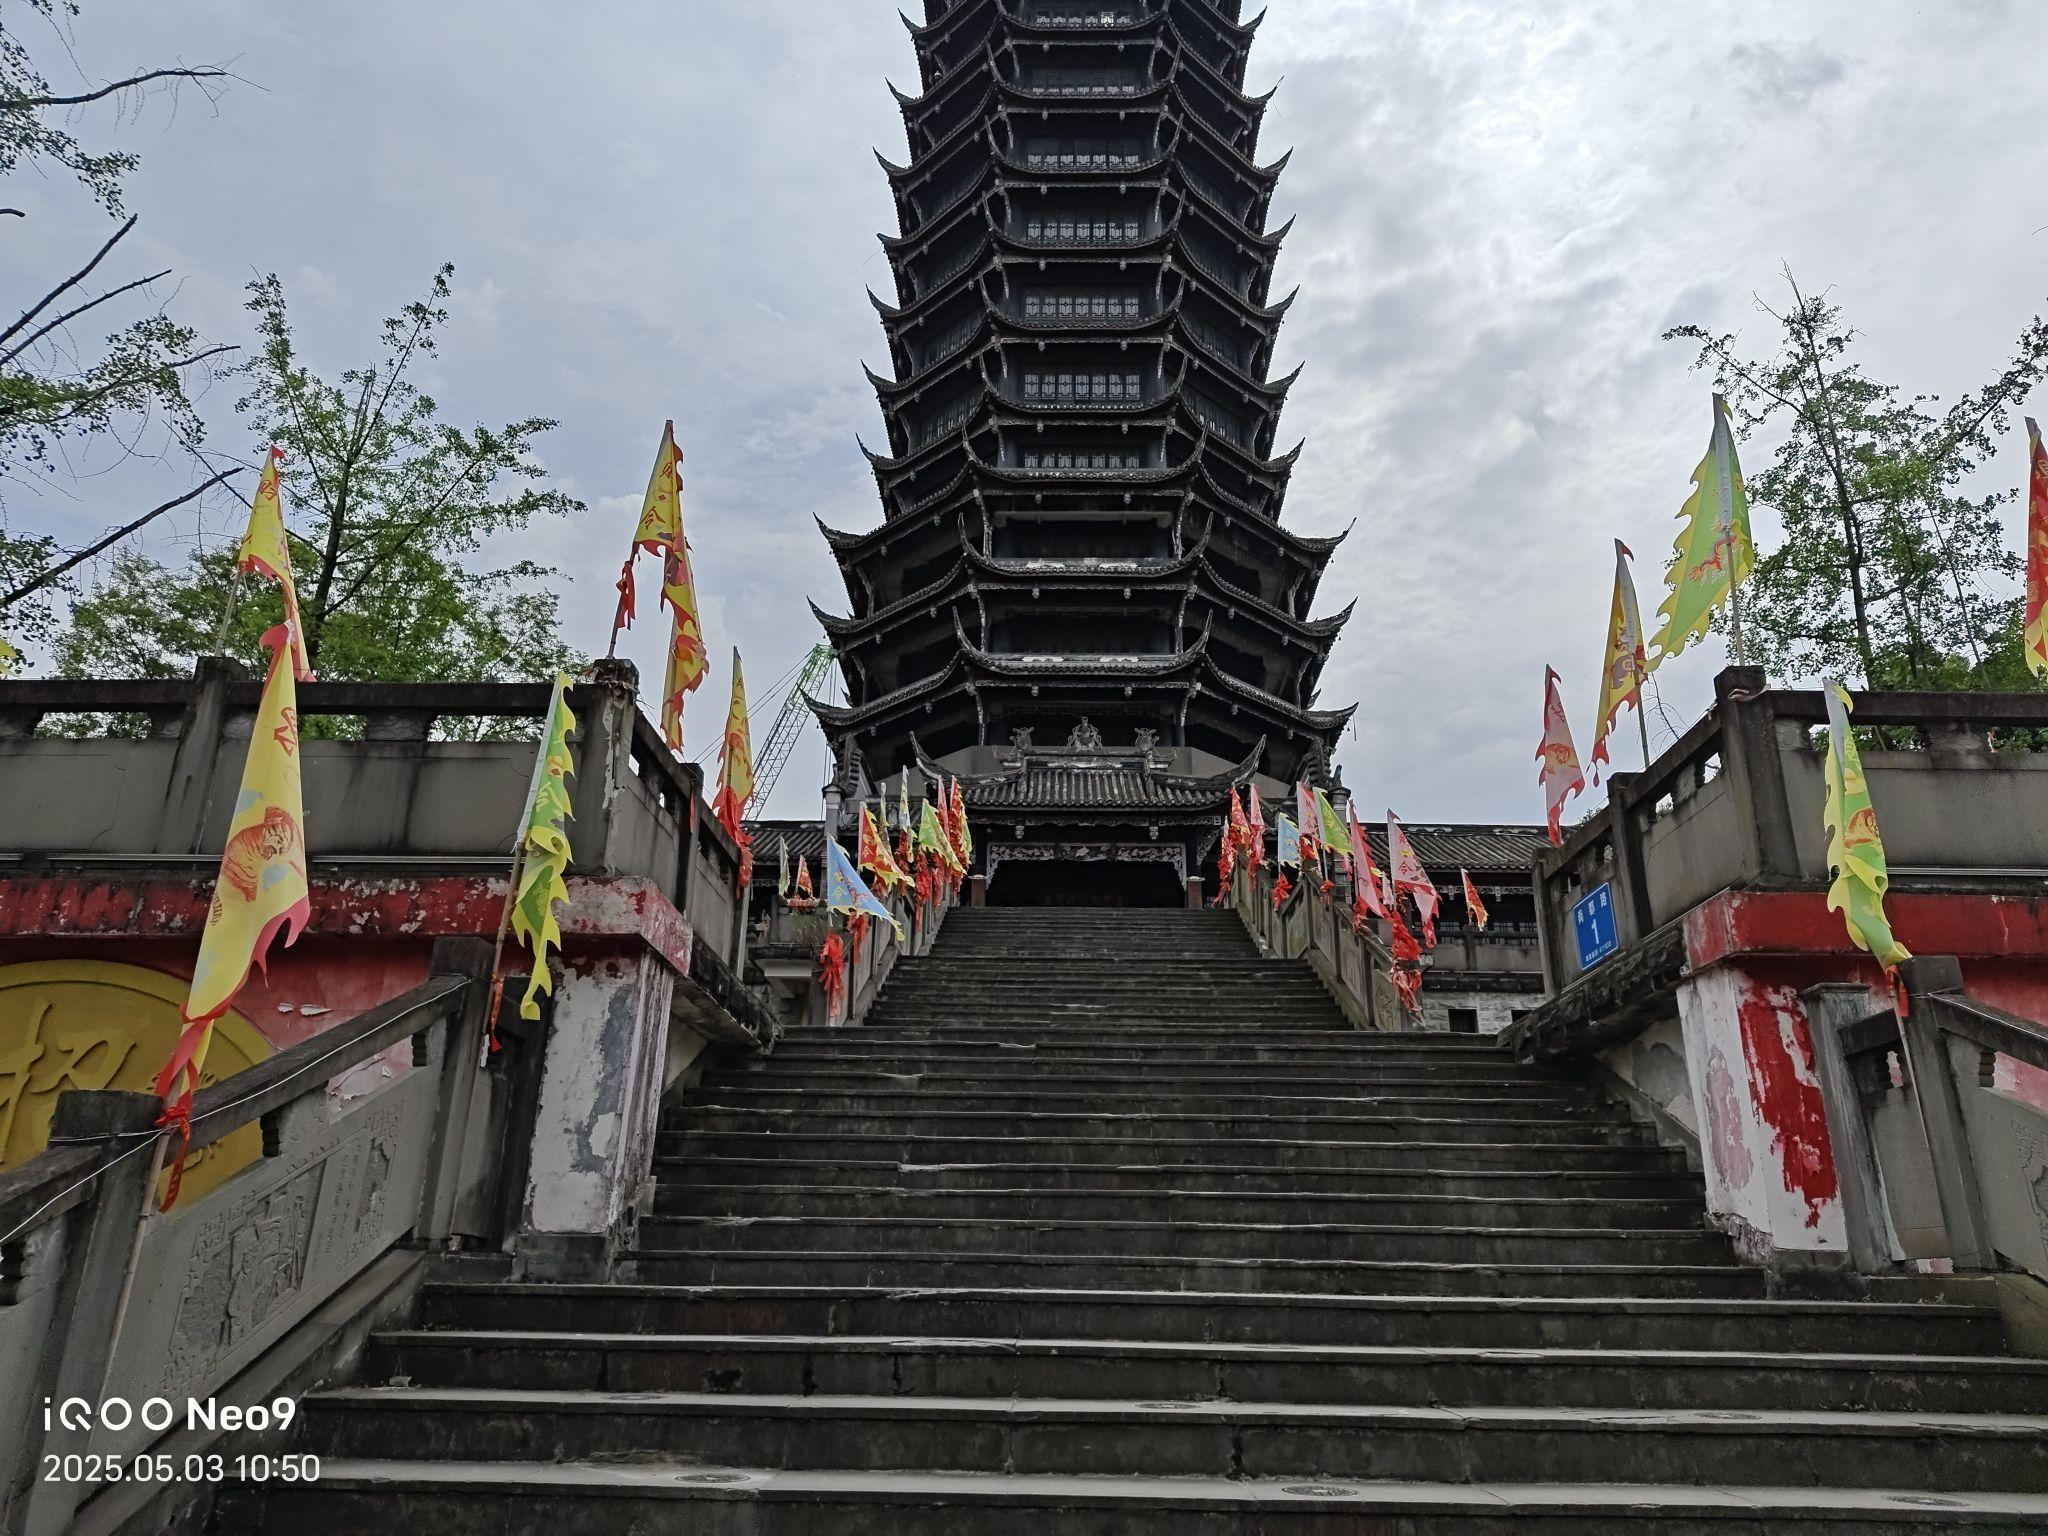
地标名称：财神塔
所在城市：成都市·都江堰市